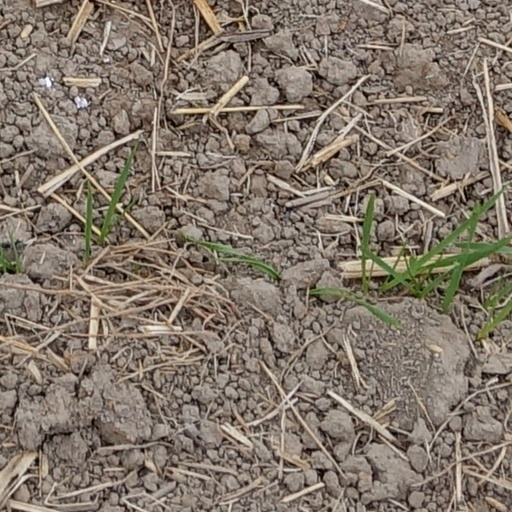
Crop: wheat